List of awards and nominations received by Casualty

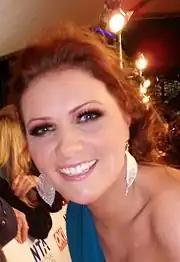
Chelsea Halfpenny ("pictured"), who portrayed Alicia Munroe, was nominated for Best Female Soap Actor in 2018.

The Digital Spy Reader Awards are an annual digital award ceremony ran by Digital Spy, voted for by readers of the website.